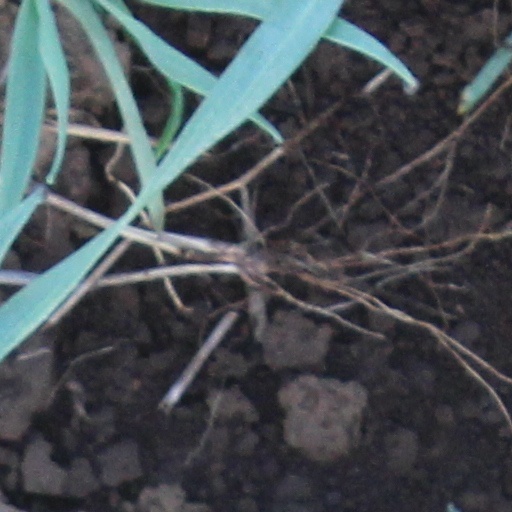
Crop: wheat